Supermarine Swift

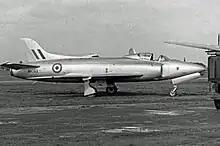
Swift.F.1 test aircraft operated by Vickers-Armstrong in 1953

The second variant was the "Swift F Mk 2", of which 16 were built. It was practically the same as the F 1, except for being fitted with two extra ADENs and the leading edge of the wing was altered from straight to a compound sweep. However, the addition of the cannon caused problems, because the modifications required to house the increased ammunition load led to dangerous handling characteristics, and it was also clear that more thrust was required from its engine. Numerous further modifications were required to resolve the problems.